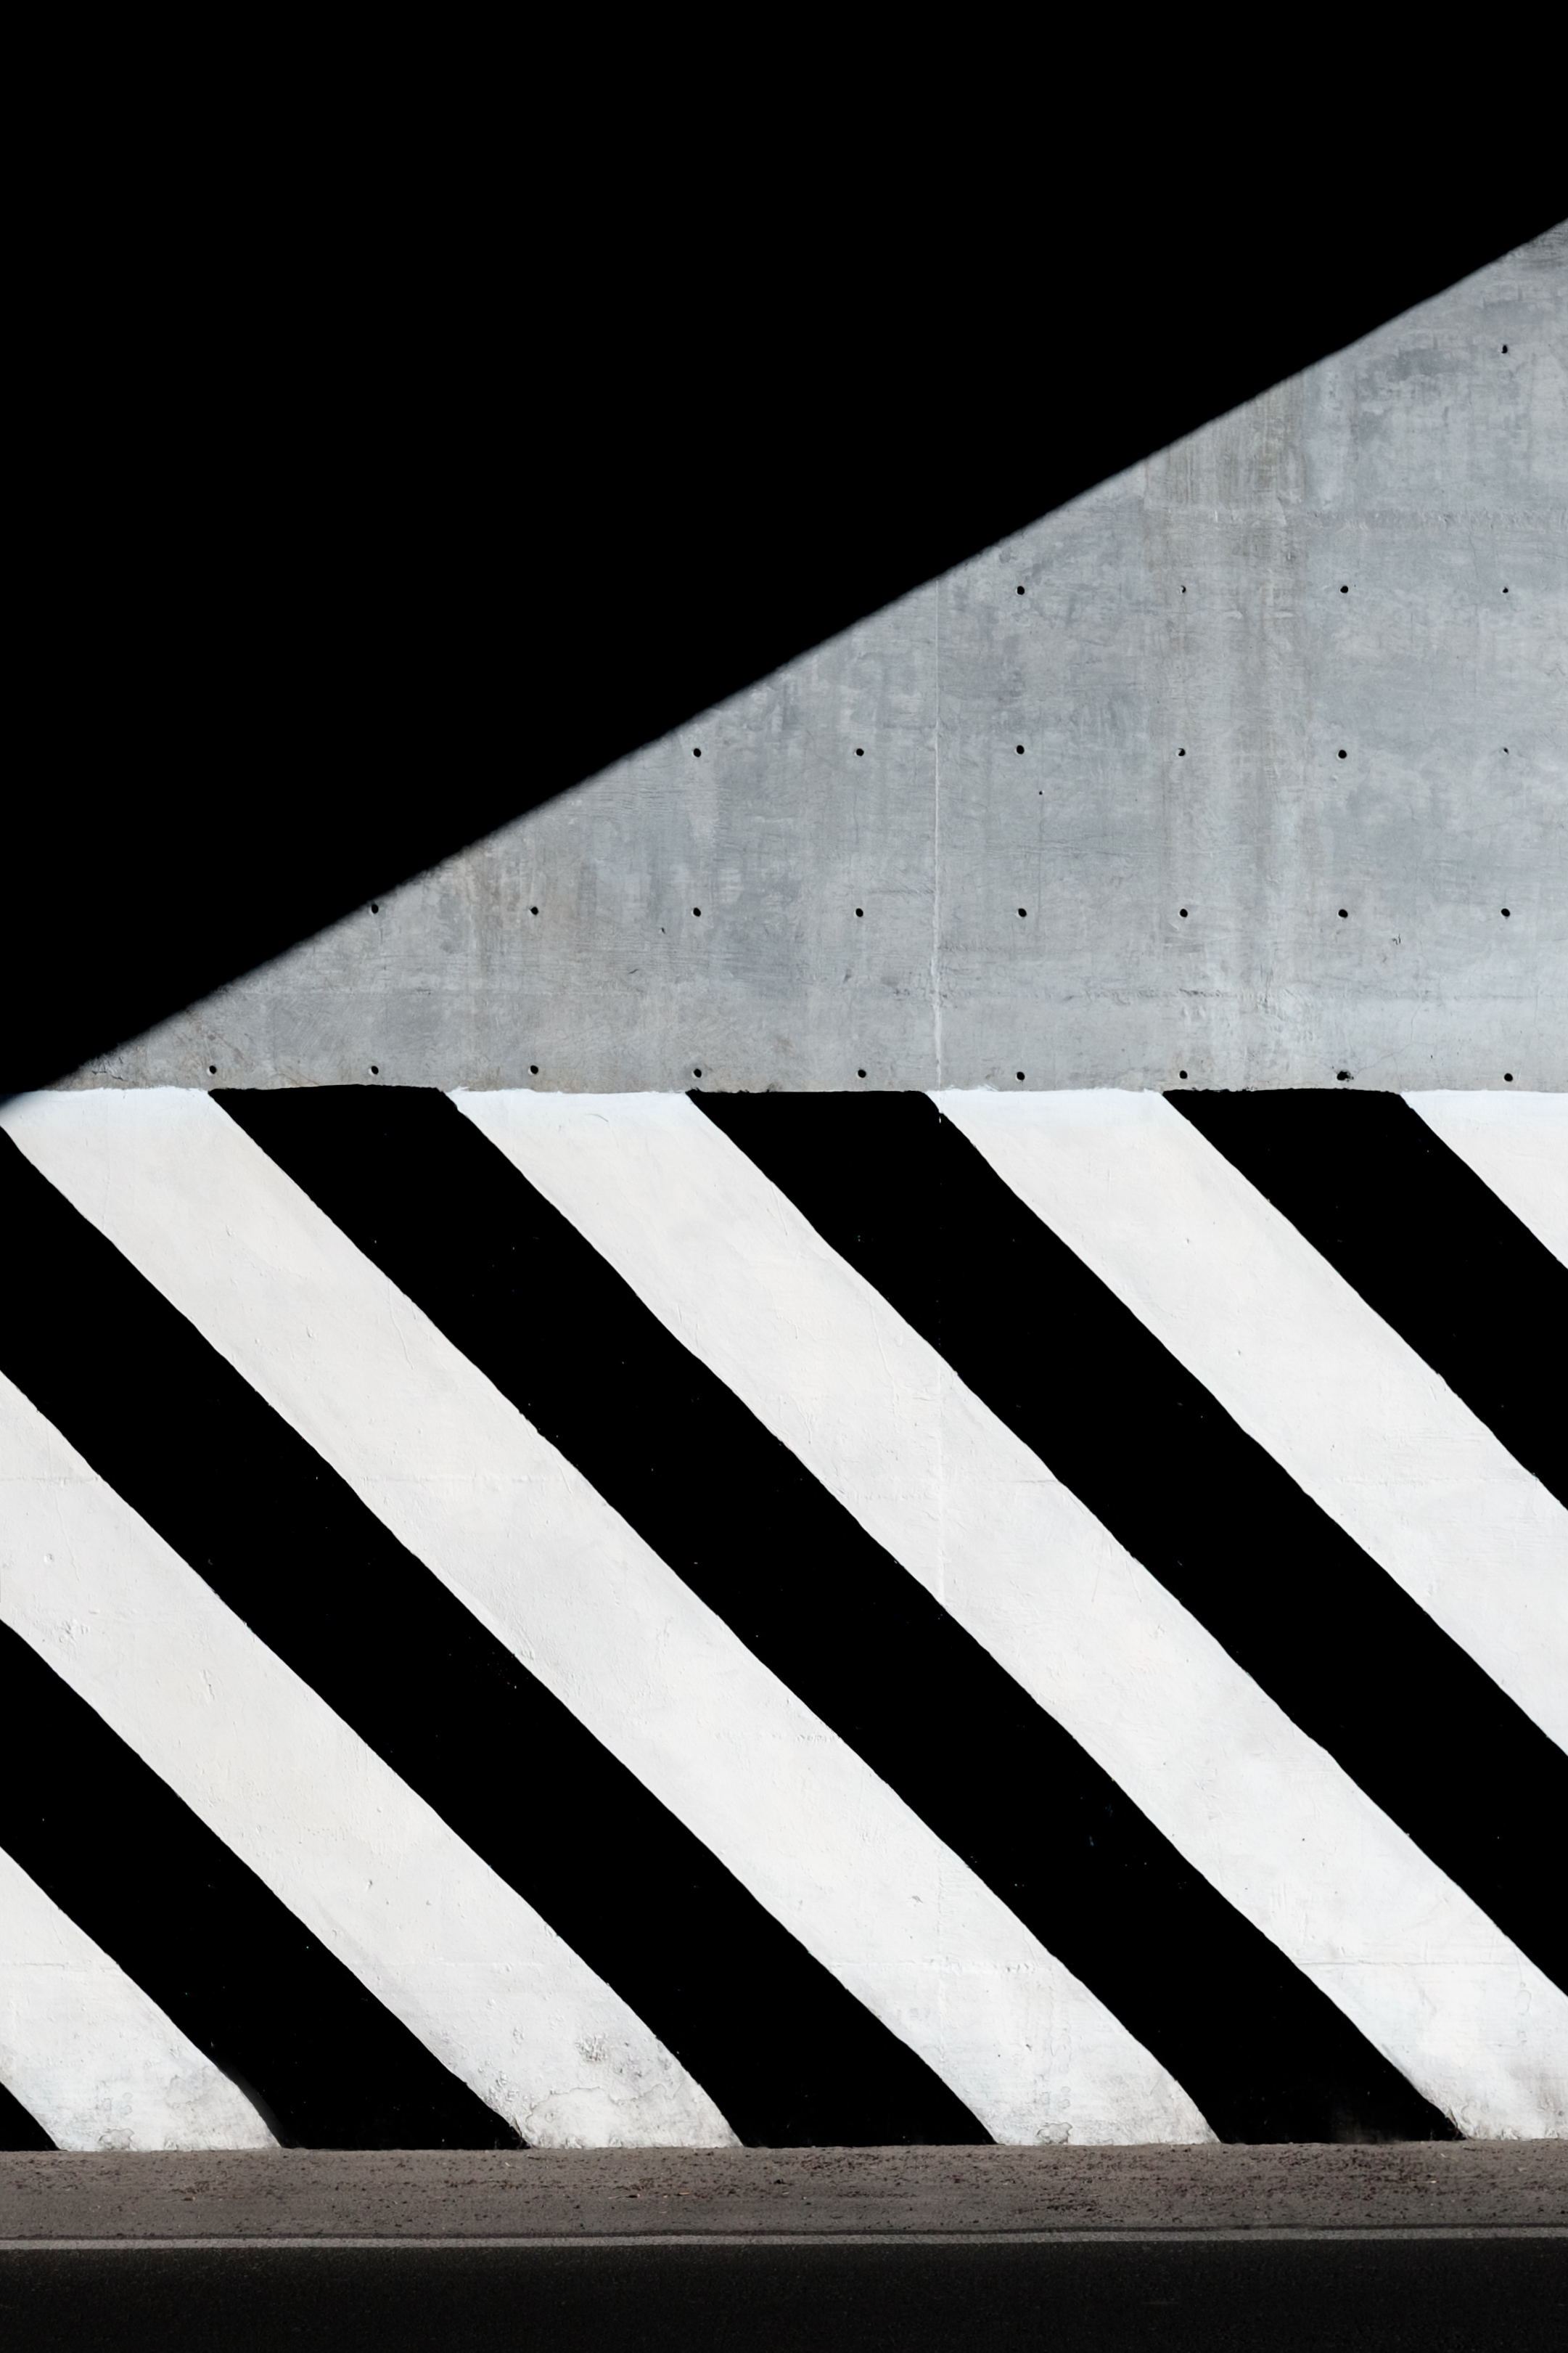
wing, light, black and white, wood, white, number, urban, pattern, line, color, shadow, black, monochrome, circle, design, triangle, minimalism, symmetry, minimal, shape, monochrome photography